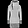
Label: Pullover